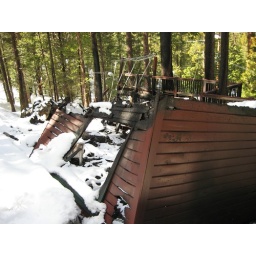
The frame of the window in the bunkhouse, with the far wall still standing.